Jeffrey Bergner

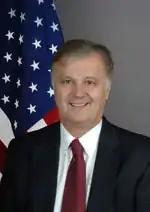
Official portrait,

Jeffrey Thomas Bergner (born 1946) is an American foreign policy expert. He is a visiting lecturer at the Batten School of Public Policy and Leadership at the University of Virginia. He is the author of The Origin of Formalism in Social Science, The New Superpowers, Against Modern Humanism, The Vanishing Congress, and Turning Point: Judaism, Christianity and Islam Confront Greek Philosophy. He is also co-author (with Lisa Spiller) of Branding the Candidate and several other books concerning American politics and foreign affairs.